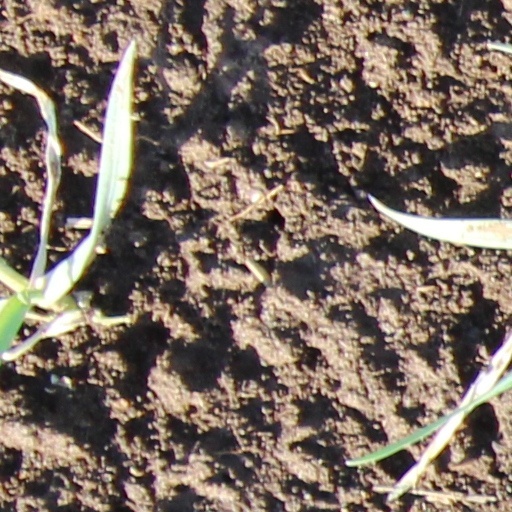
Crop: wheat